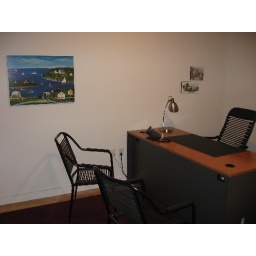
This office is 9 feet by 13.5 feet and features a glass block wall.